Willie Doonan

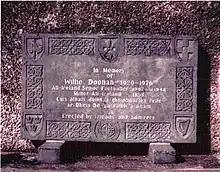
Willie Doonan's Memorial stone outside Breffni Park

Willie Doonan (16 April 1920 – August 1976) was a Gaelic footballer who played for the Cavan county team.